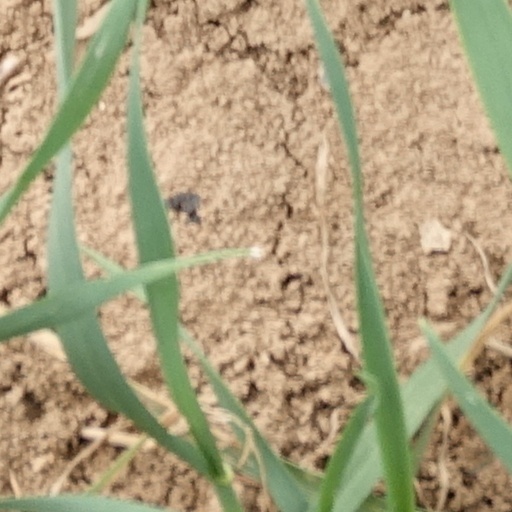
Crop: wheat